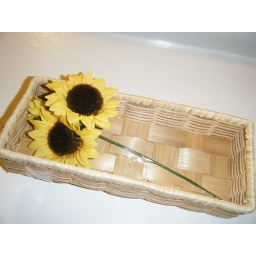
I did hang this in our bathroom wall but it just didn't seem to belong there at all.